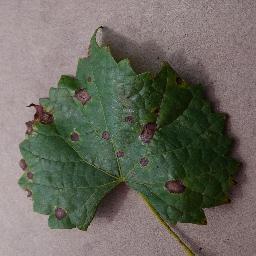
Label: Grape___Black_rot